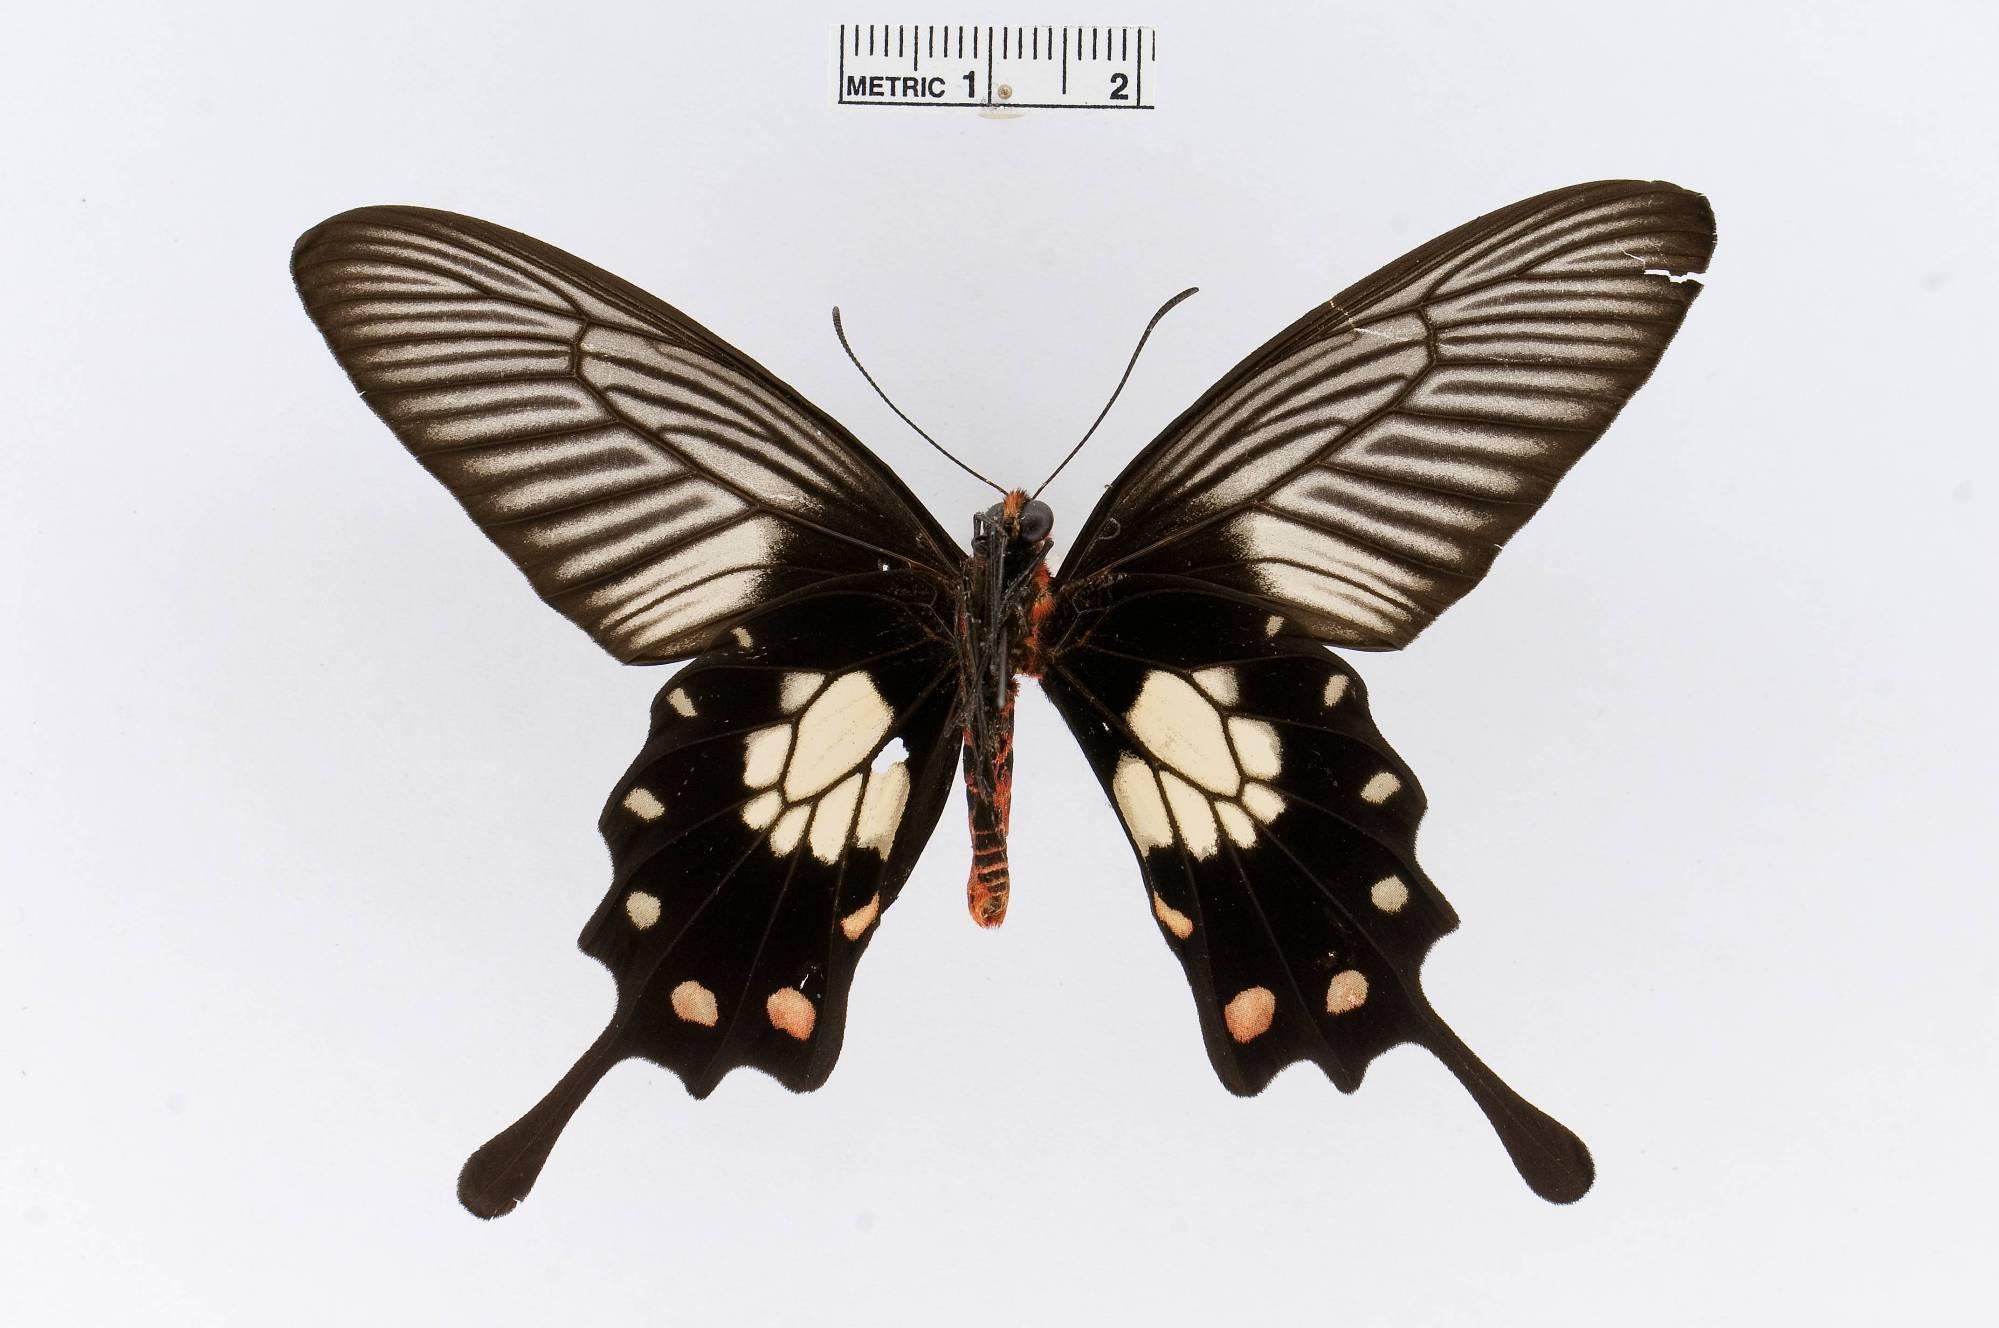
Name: Pachliopta phlegon
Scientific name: Pachliopta phlegon
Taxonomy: Animalia, Arthropoda, Insecta, Lepidoptera, Papilionidae, Papilioninae
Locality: Marinduque Island, [Not Stated], Philippines
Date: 1979